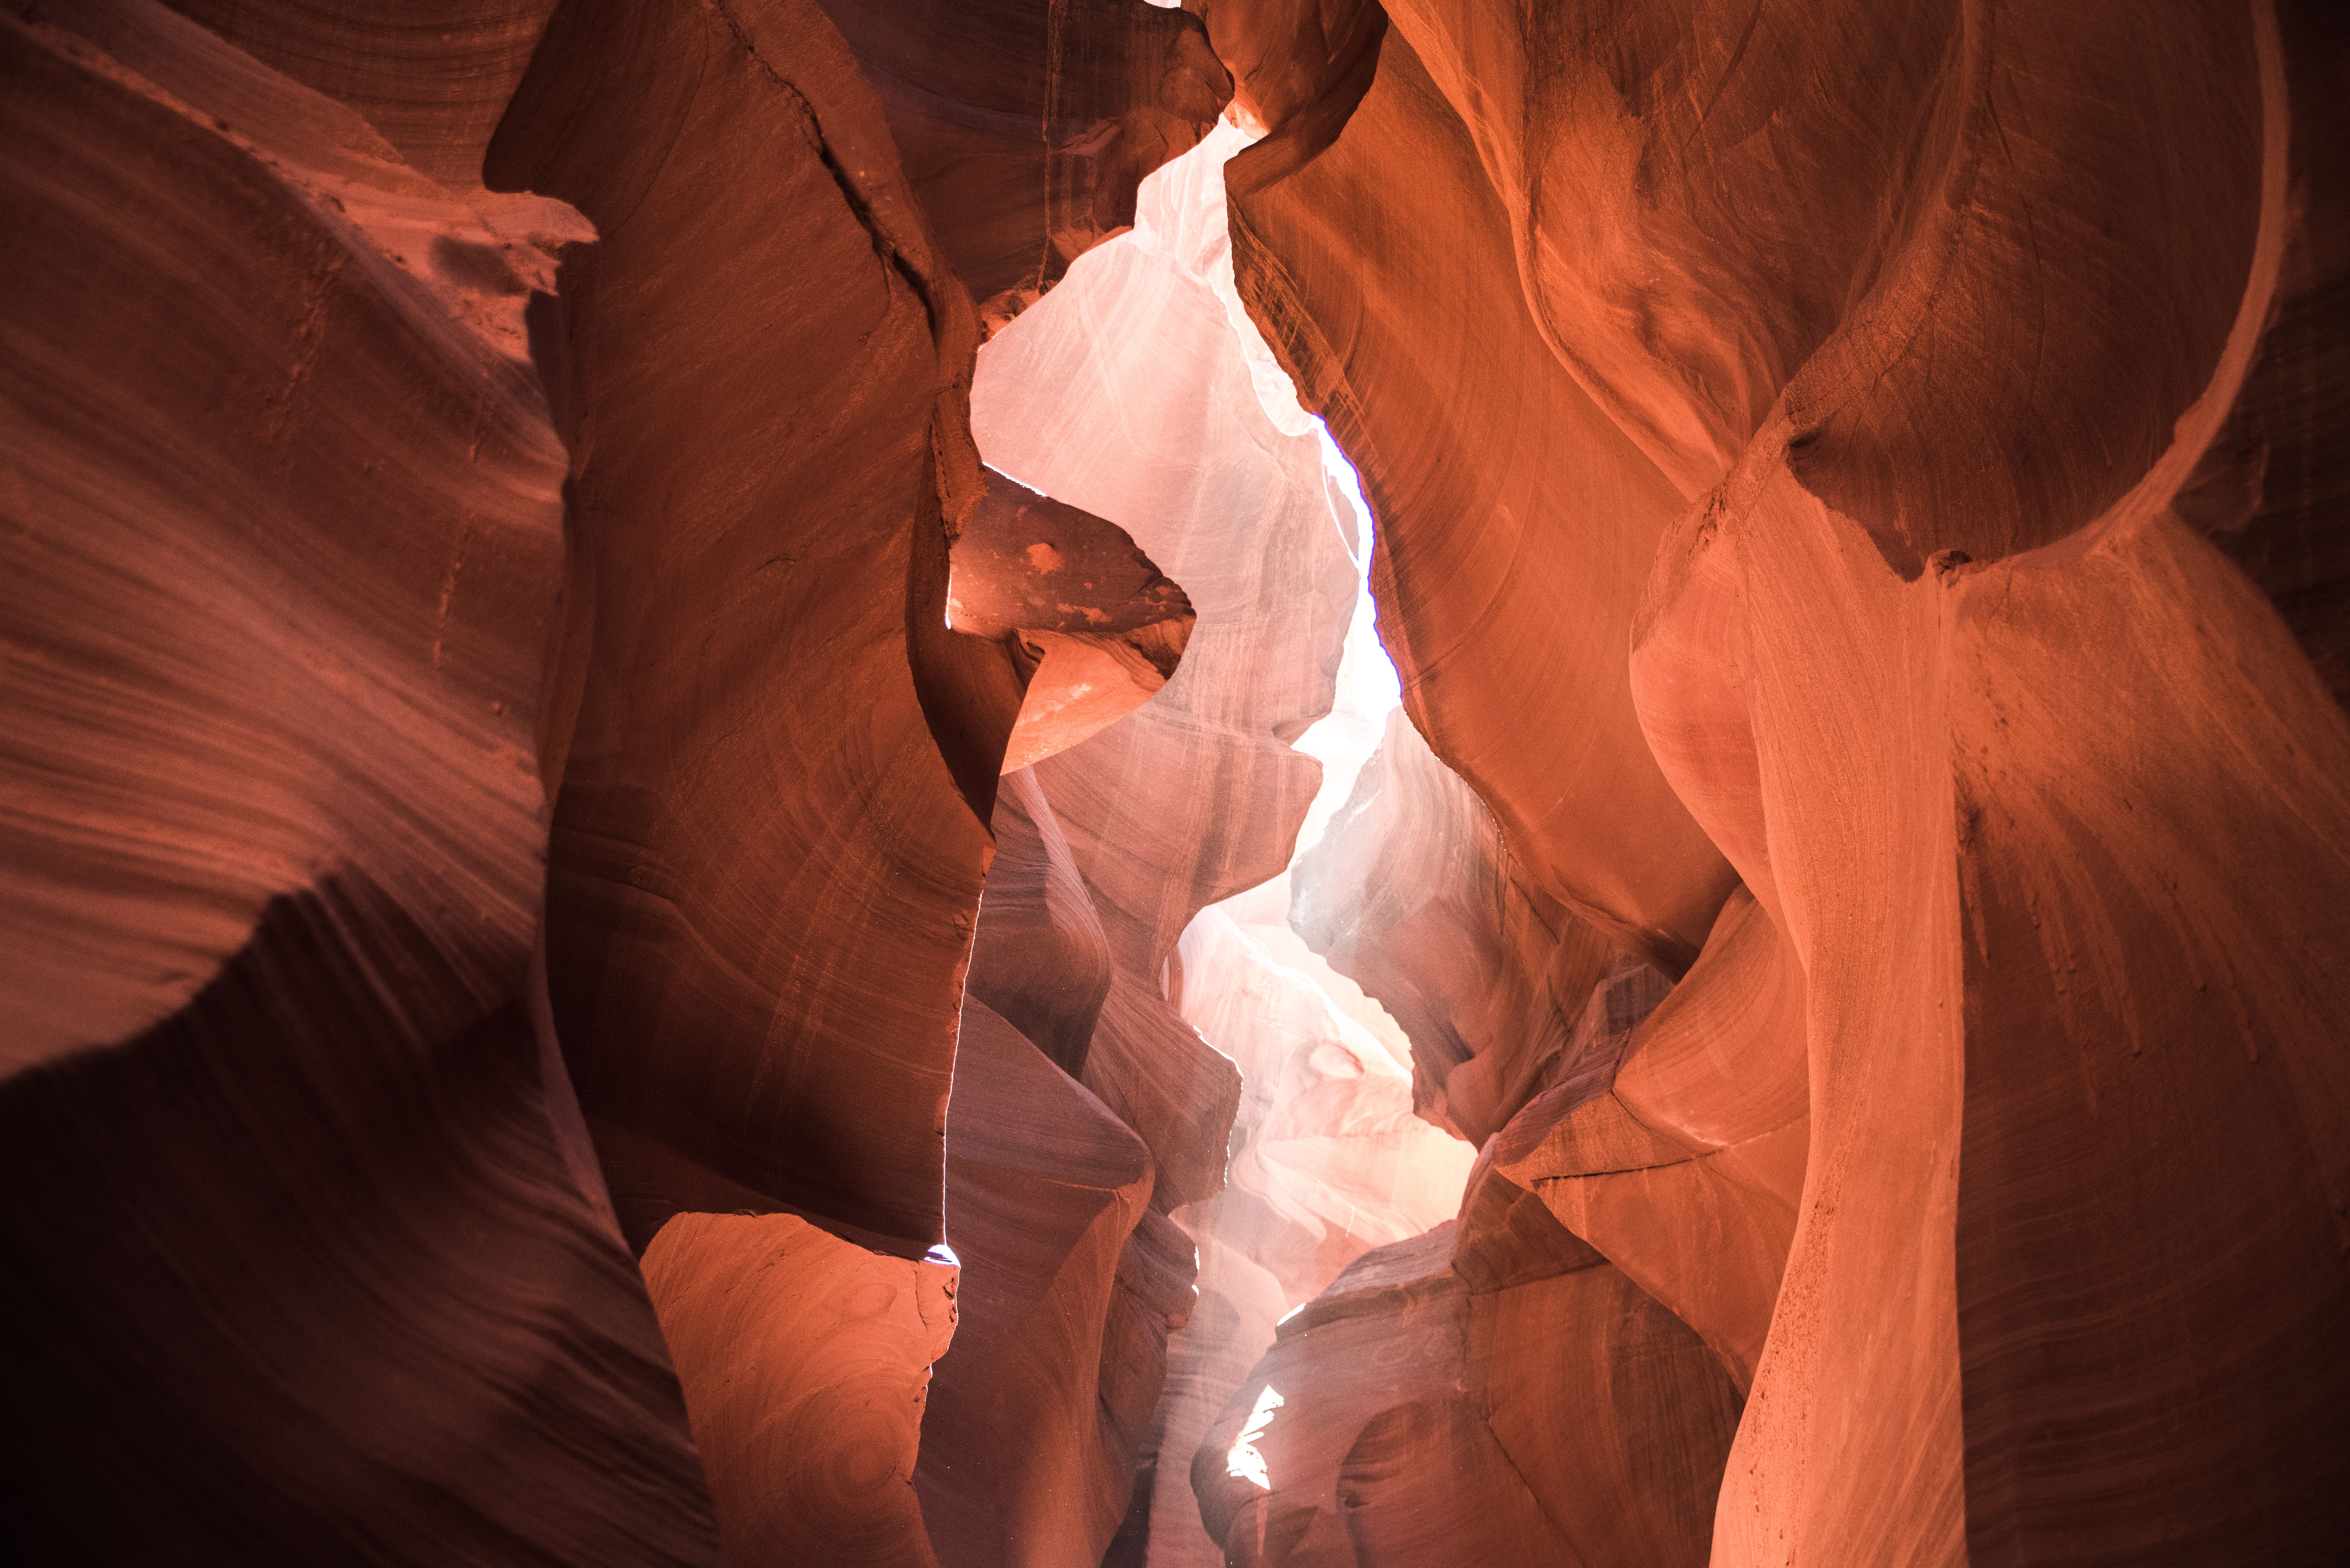
nature, sunlight, formation, color, natural, rocks, hills, crevice, geology, temple